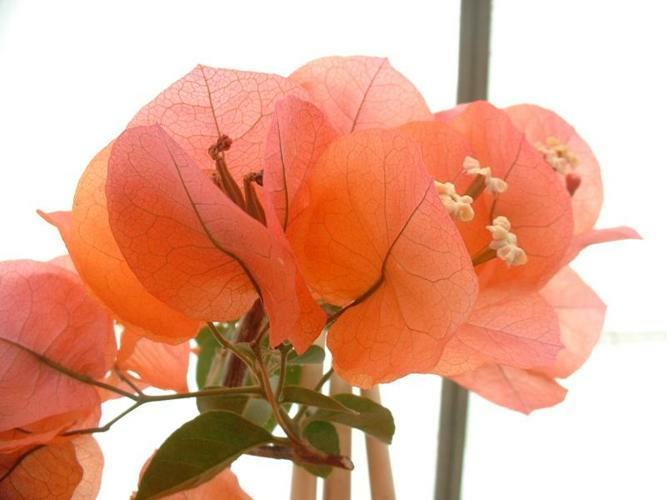
Flower: bougainvillea